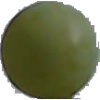
Label: Grape White 4